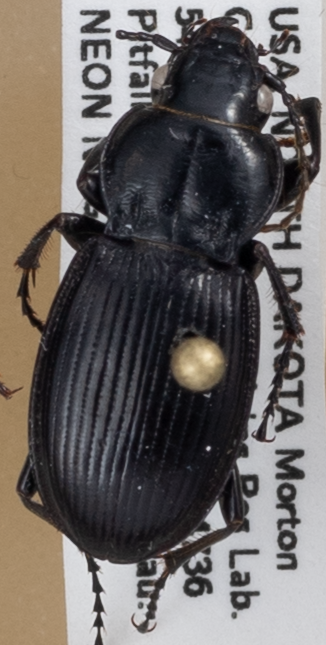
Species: Cyclotrachelus torvus
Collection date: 2018-05-22
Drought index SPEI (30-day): -0.638
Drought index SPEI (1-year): -0.32
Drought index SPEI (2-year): -0.198